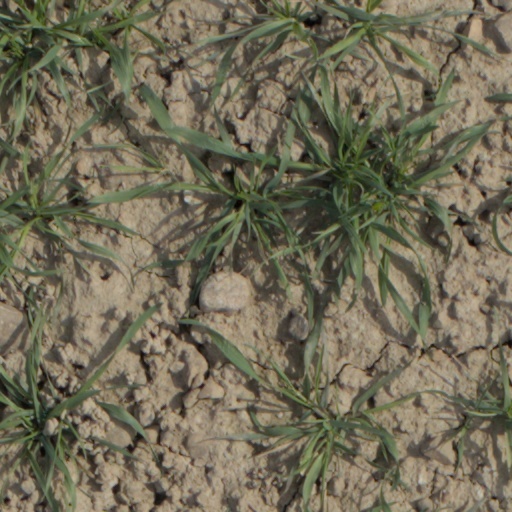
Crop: wheat